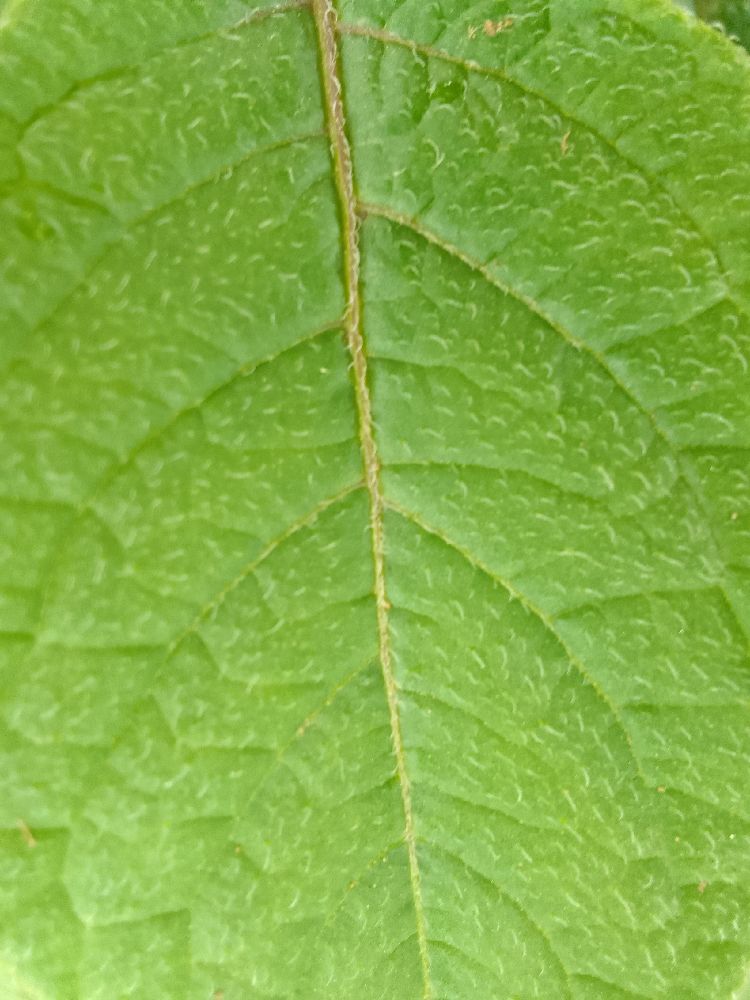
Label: Healthy